Slavery

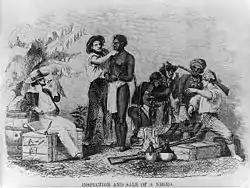
Sale and inspection of slaves

Scottish economist Adam Smith stated that free labour was economically better than slave labour, and that it was nearly impossible to end slavery in a free, democratic, or republican form of government since many of its legislators or political figures were slave owners and would not punish themselves. He further stated that slaves would be better able to gain their freedom under centralized government, or a central authority like a king or church. Similar arguments appeared later in the works of Auguste Comte, especially given Smith's belief in the separation of powers, or what Comte called the "separation of the spiritual and the temporal" during the Middle Ages and the end of slavery, and Smith's criticism of masters, past and present. As Smith stated in the "Lectures on Jurisprudence", "The great power of the clergy thus concurring with that of the king set the slaves at liberty. But it was absolutely necessary both that the authority of the king and of the clergy should be great. Where ever any one of these was wanting, slavery still continues..."